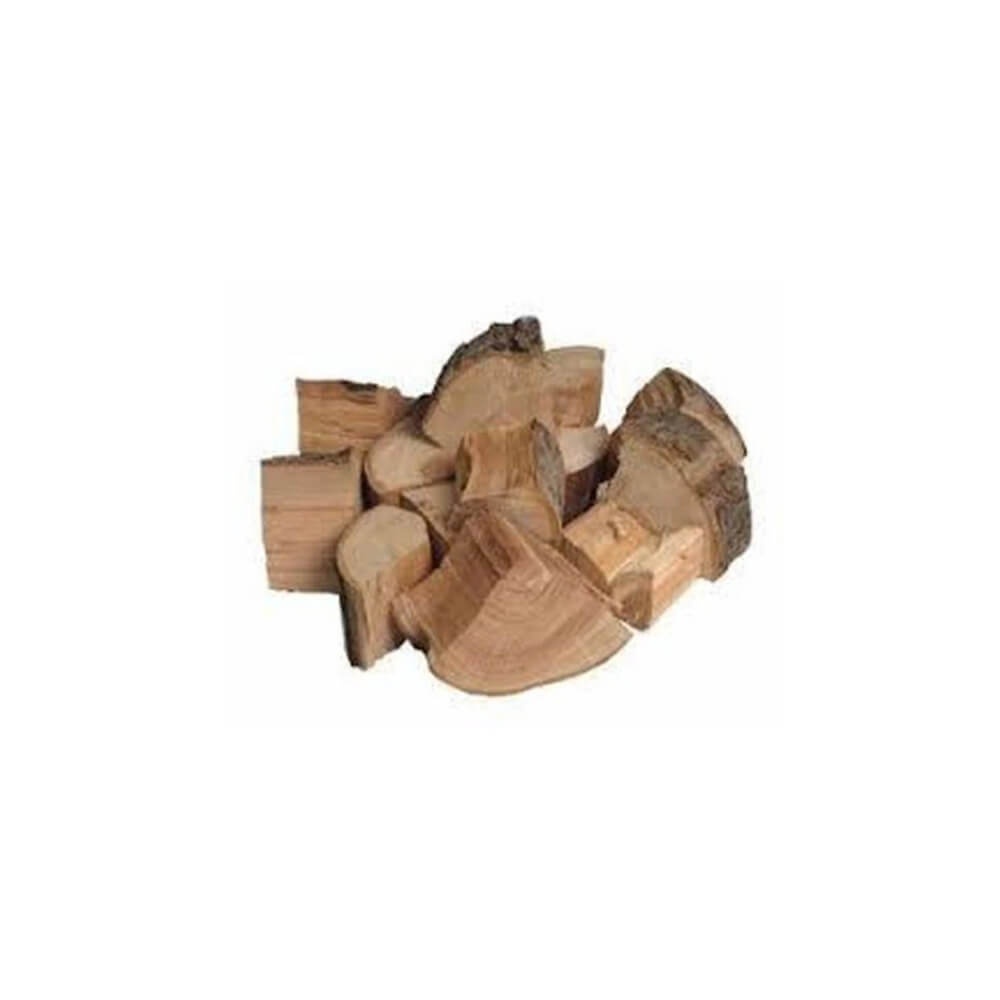
Outdoor Magic 10kg Bag Plum Smoking Wood Chunks for Grilling
The flavour is milder and sweet and great for mixing with other smoking woods.
Brand: Outdoor Magic
Category: Home & Garden > Kitchen & Dining > Kitchen Appliance Accessories > Outdoor Grill Accessories > Smoking Chips & Pellets